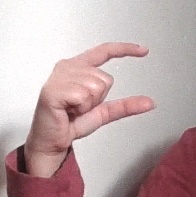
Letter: dal